T. Sher Singh

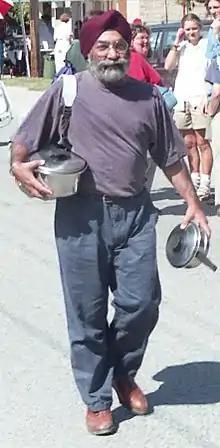
T. Sher Singh in Eden Mills, Ontario (mid-1990s)

Tapishar Sher Singh (born 1949) is a former lawyer who was disbarred in 2007 by the Law Society of Upper Canada.